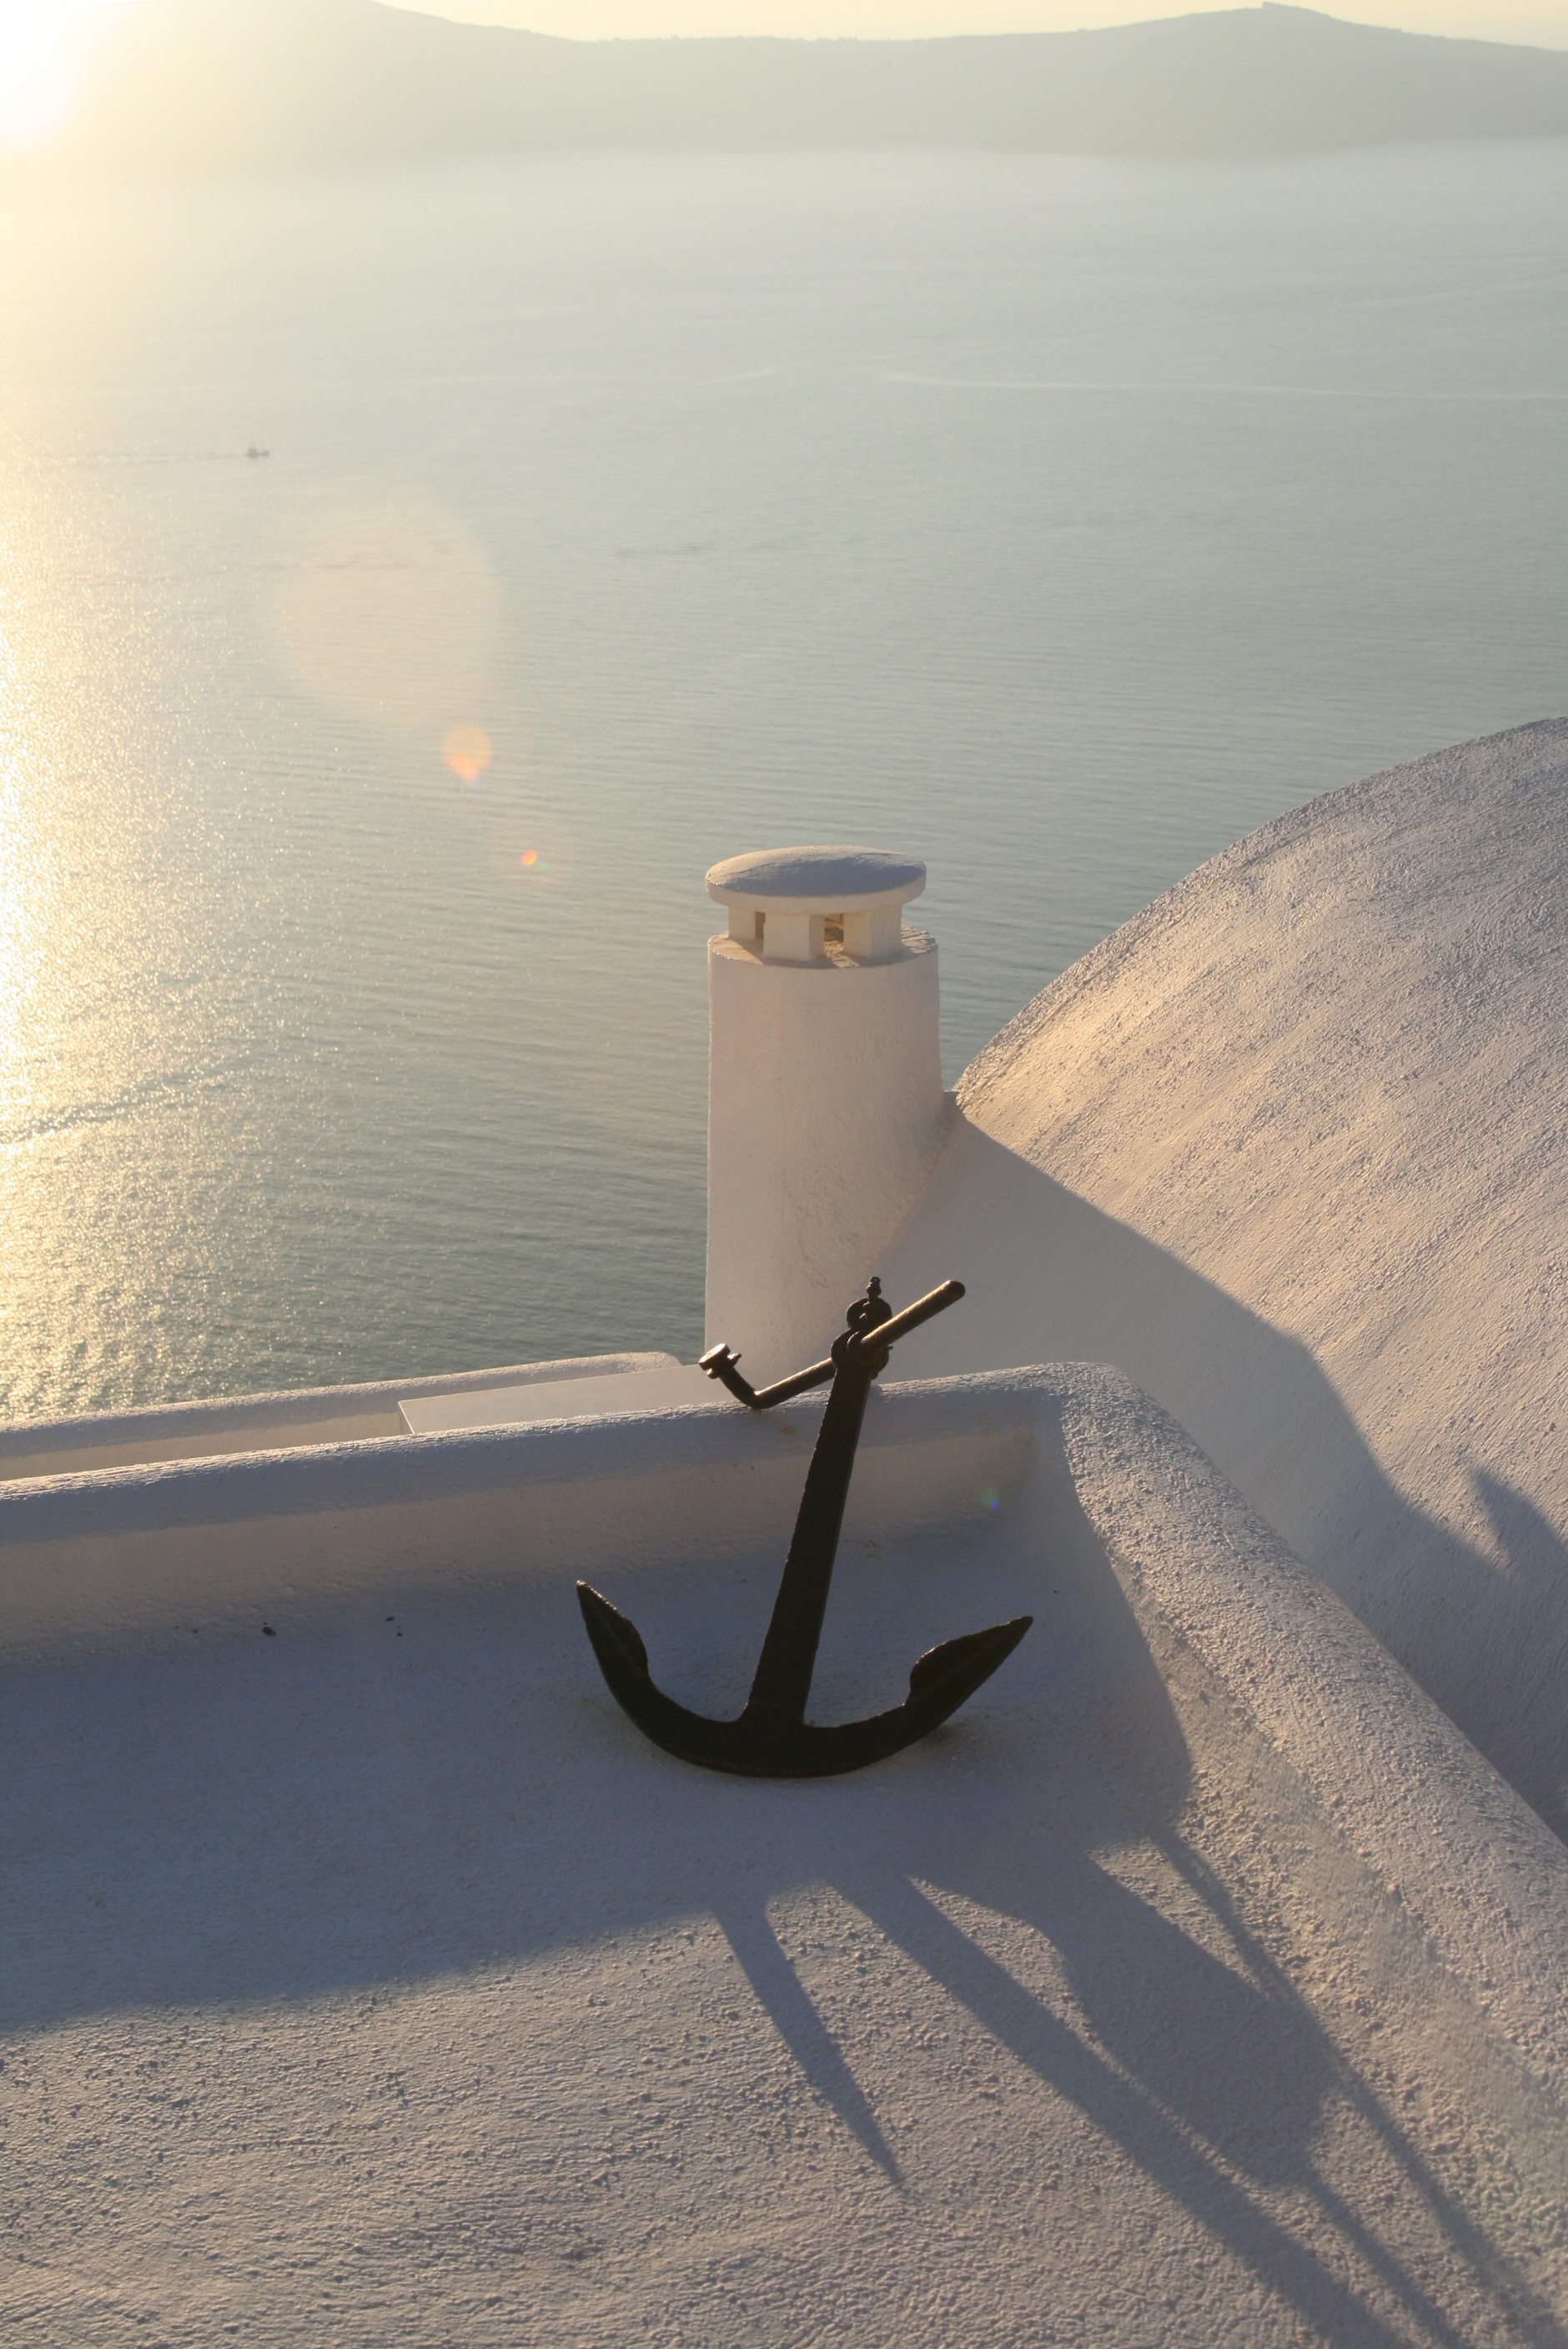
beach, sea, coast, water, sand, ocean, horizon, sunset, morning, shore, wave, wind, reflection, vehicle, holiday, santorini, holidays, greece, shape, cyclades, the coast